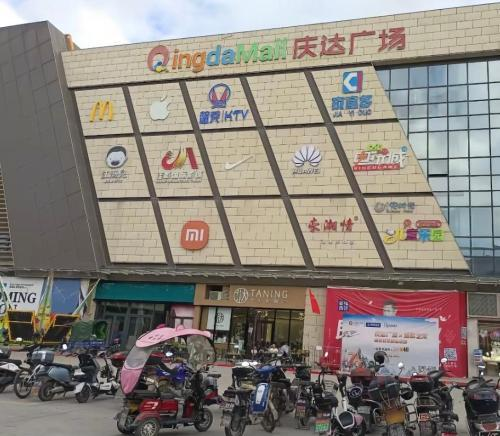
地标名称：庆达广场
所在城市：广州市·白云区